Eristalinus aeneus

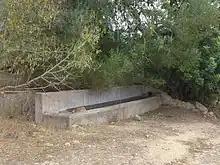
Disused water trough habitat in Portugal

Eristalinus aeneus (Scopoli, 1763), the common lagoon fly, is a fairly common species of syrphid fly observed throughout the United States and Europe. Hoverflies can remain nearly motionless in flight. The adults are also known as flower flies for they are commonly found on flowers, from which they get both energy-giving nectar and protein-rich pollen. The larvae occurs along shorelines in rock pools containing large amounts of decaying seaweed.